Janusz Szukszta

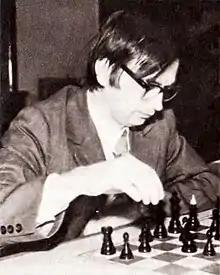

In 1950, in Iwonicz-Zdrój Janusz Szukszta won Polish Junior Chess Championship, ahead Stefan Witkowski and Romuald Grabczewski. From 1952 to 1975 he seven times participated in Polish Chess Championships final. His best result - twice ranked in 4th place (1956, 1957). Janusz Szukszta nine time won Polish Team Chess Championship (1952, 1959, 1960, 1961, 1963, 1964, 1967, 1969, 1972) and two time won Polish Team Fast Chess Championship (1967, 1975). In 1974, Janusz Szukszta shared 1st place in International Chess Tournament in Augustów, but in 1979 he won International Chess Tournament in Algiers. In 1979, Janusz Szukszta shared 1st place in International Chess Tournament in Mecheri.